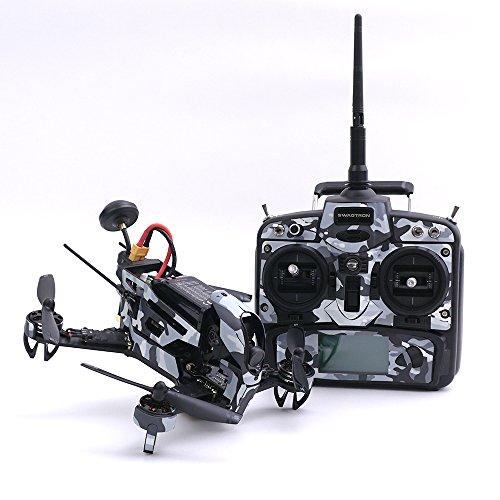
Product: MightySkins Skin Compatible with Swagtron SwagDrone 210-UP - Purple Flowers | Protective, Durable, and Unique Vinyl Decal wrap Cover | Easy to Apply, Remove, and Change Styles | Made in The USA
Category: Sports & Outdoors | Outdoor Recreation | Skates, Skateboards & Scooters | Scooters & Equipment | Accessories
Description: FLY IN STYLE: Show off your own unique style with MightySkins for your Swagtron SwagDrone 210-UP Don’t like the Purple Flowers skin We have hundreds of designs to choose from, so your SwagDrone 210-UP will be as unique as you are.
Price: $19.99
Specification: ProductDimensions:10x0.1x12inches|ItemWeight:0.16ounces|ShippingWeight:0.96ounces(Viewshippingratesandpolicies)|ASIN:B07BQ9YCDR|Itemmodelnumber:SWSD210-PurpleFlowers